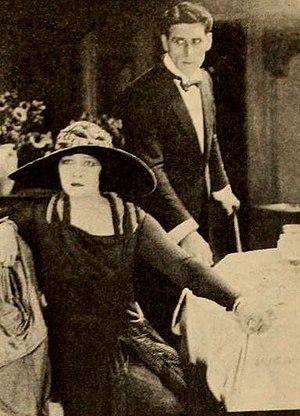
Tentations est un film muet américain réalisé par Frank Lloyd et sorti en 1919.